Chaco Culture National Historical Park

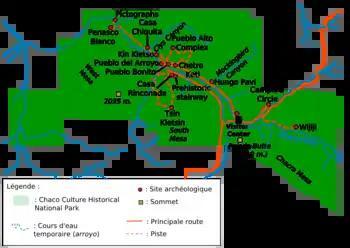
Major Chacoan sites within park margins

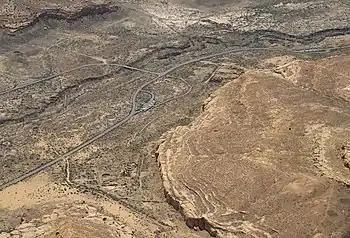
Aerial park overview

Chaco Culture National Historical Park is managed by the National Park Service, a federal agency within the Department of the Interior; neighboring federal lands hosting Chacoan roads are controlled by the Bureau of Land Management. In the 2002–03 fiscal year, the park's total annual operating budget was $1.434 million. The park has a visitor center featuring the "Chaco Collection Museum", which has not been open to the public since being completed in 2017, an information desk, a theater, a book store, an observatory, and a gift shop. Visits to the Chaco Collection at the Hibben Center on the University of New Mexico Albuquerque campus can be arranged by appointment. Prior to the 1980s, archeological excavations within current park boundaries were intensive: compound walls were dismantled or demolished, and thousands of artifacts were extracted. Starting in 1981, a new approach, informed by traditional Hopi and Pueblo beliefs, stopped such intrusions. Remote sensing, anthropological study of Indian oral traditions, and dendrochronology—which left Chacoan relics undisturbed—were pursued. In this vein, the "Chaco American Indian Consultation Committee" was established in 1991 to give Navajo, Hopi, Pueblo, and other Indian representatives a voice in park oversight.